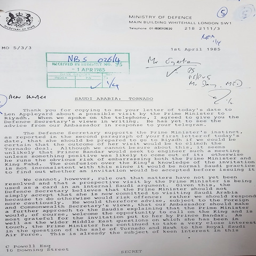
a document released by government agency